Obinitsa graveyard

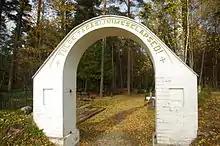
Obinitsa graveyard

Obinitsa graveyard is a graveyard in Setomaa, Estonia. It is in Meremäe rural municipality in Obinitsa village. The graveyard is the public property of Meremäe rural municipality, but belongs under the Obinitsa Church of Transfiguration of Our Lord. Obinitsa graveyard was established about 1500 years ago. The oldest part of the graveyard is the Sakalovapalo burial mound. The other part was established in the beginning of the 19th century. Among others, the grave of the Hilana Taarka, the singing mother (1856-1933) is situated in Obinitsa graveyard. The newer part of the graveyard was taken into use in the lower part of the land, near Tuhkvitsa Stream.